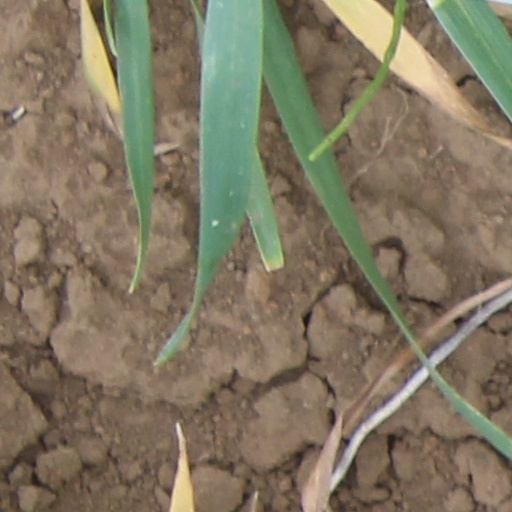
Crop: wheat